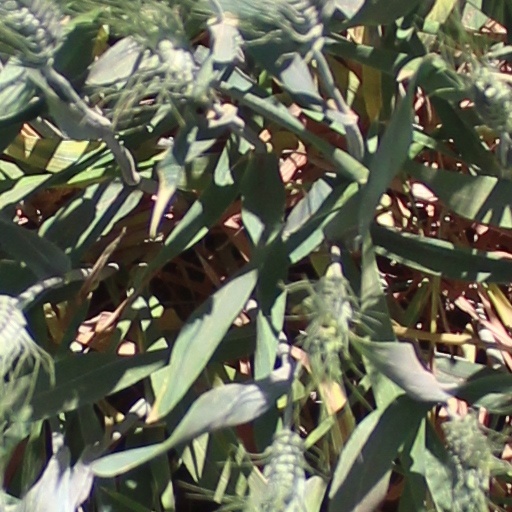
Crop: wheat